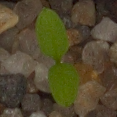
Label: common_chickweed